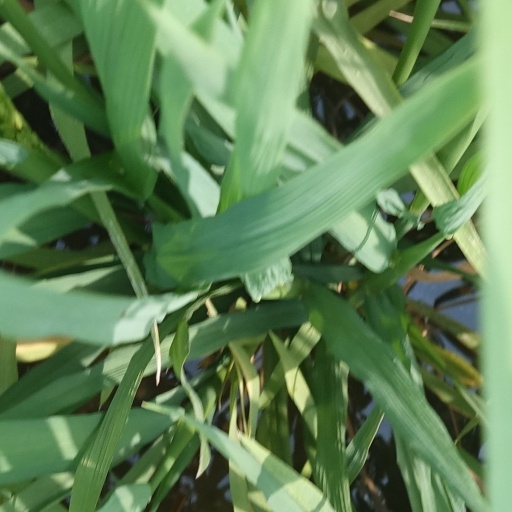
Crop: rice